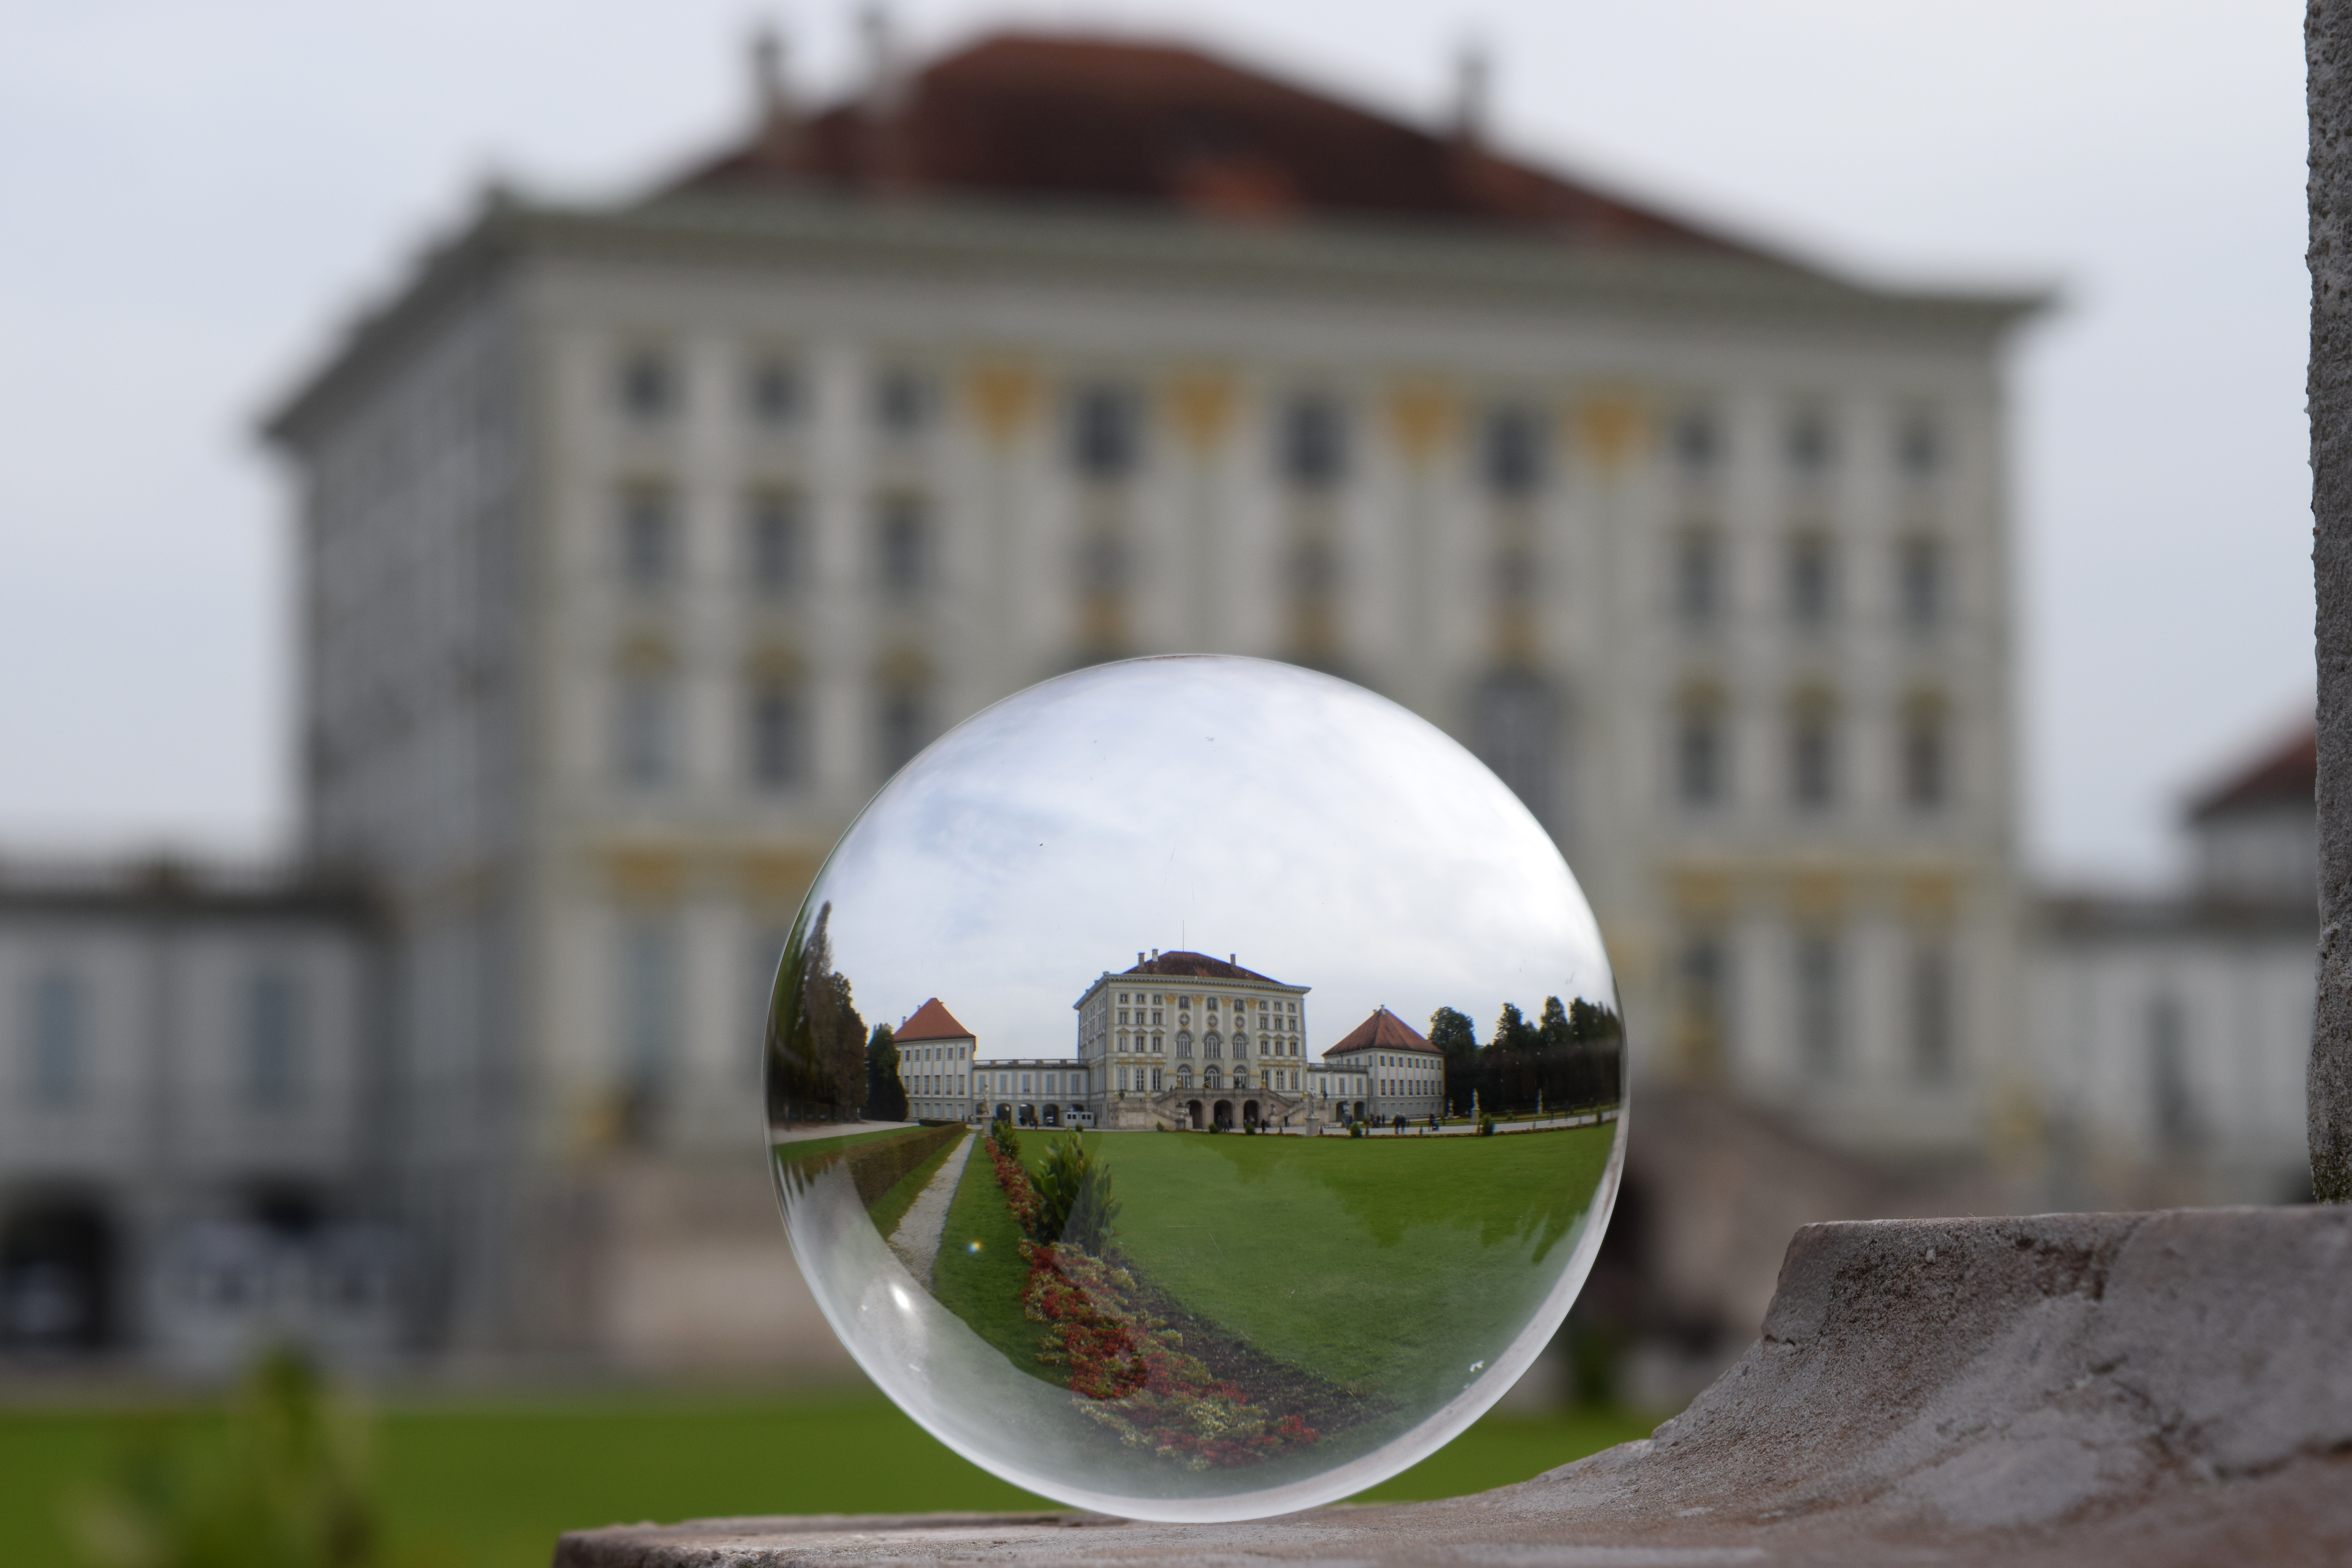
reflection, romantic, castle, ball, munich, nymphenburg